2022–2023 California floods

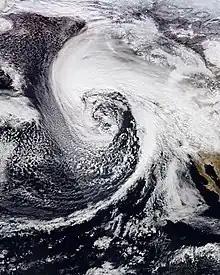
One of the bomb cyclones related to the floods on January 4

Oakland set a record for 24 hour rainfall at of rain on December 31, while San Francisco recorded its second wettest day with of rain. The Santa Cruz Branch Rail Line sustained major damage. US 101 was flooded in South San Francisco, California, while SR 84 was closed due to landslides and flooding in Fremont. This forced the Oakland Zoo to close until at least January 17. Flooding and road washouts were widely reported. Flooding was exacerbated by the series of storms as they exceeded the soil's capacity to soak up water.